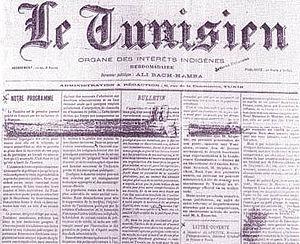
Couverture du premier numero du Le Tunisien العربية: العدد الأول من جريدة Le tunisien (لو تونزيان)
Le Tunisien est un hebdomadaire tunisien en langue française qui paraît à Tunis dès le 7 février 1907.